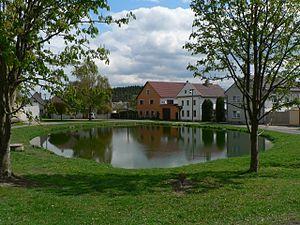
Pavlov est une commune du district de Šumperk, dans la région d'Olomouc, en Tchéquie. Sa population s'élevait à 616 habitants en 2018.